Dazed and Confused (film)

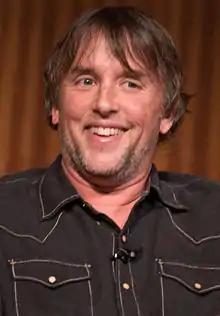

Director Richard Linklater's previous film, "Slacker", caught the attention of Universal Pictures producer Jim Jacks, who saw the film at the 1991 Sundance Film Festival. Jacks and his colleague, Sean Daniel, had been searching for a first project for their production company, Alphaville Films, which would have an exclusive production and distribution deal with Universal. Hoping to get Universal to finance the film for $6,000,000, Jacks called Linklater and flew him to Los Angeles to discuss producing a studio film. Linklater agreed, and received a $25,000 check to write the script, which he used to pay off his debts from producing "Slacker".